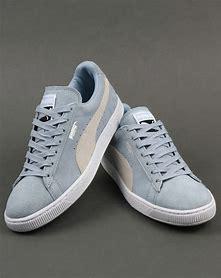
Brand: Puma
Model: Suede Classic